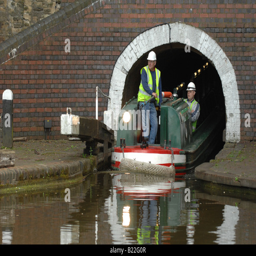
a narrowboat emerges from darkness of the tunnel